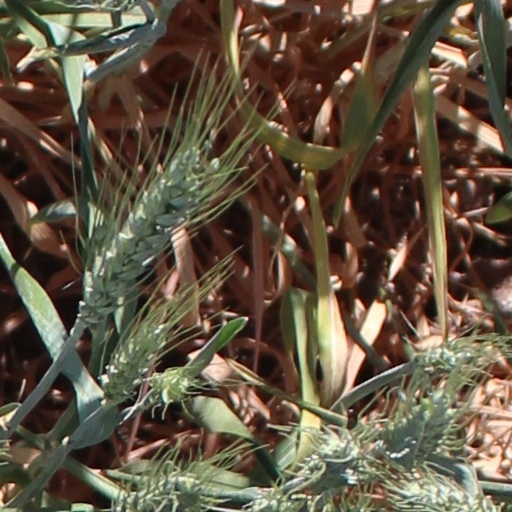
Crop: wheat